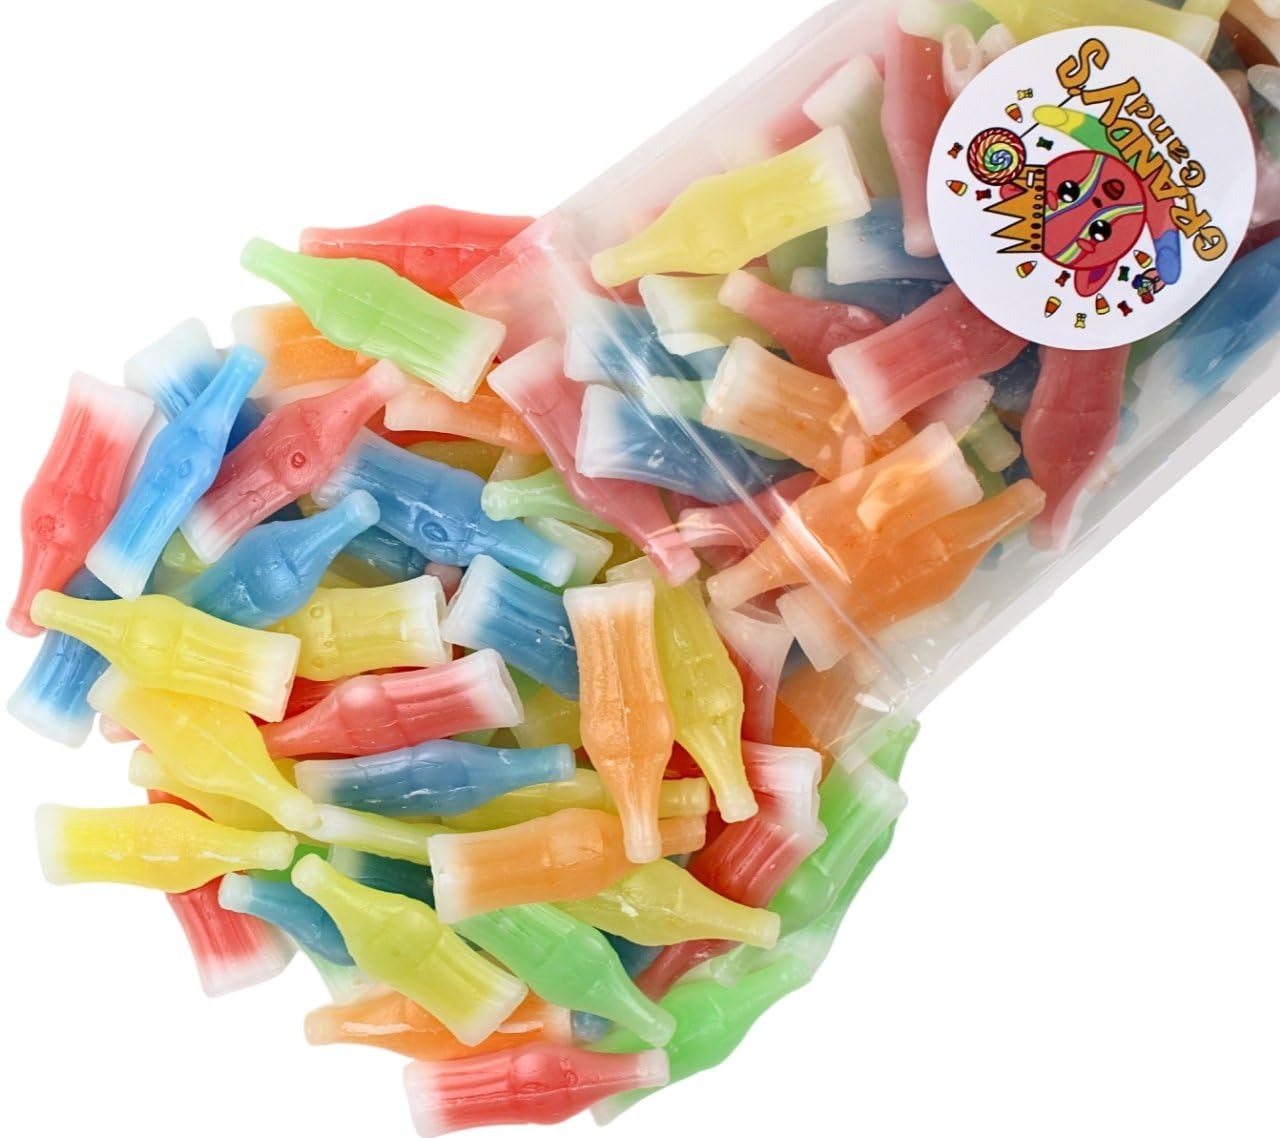
Item Name: Grandys Candys Nik-L-Nips Vintage Wax Bottle Candy Drinks Filled with Flavored Syrups (Cherry, Orange, Lemon, Blue Raspberry, and Green Apple Flavors) 1 Pound
Bullet Point 1: A Sweet Throwback! - Gather your family and friends to enjoy a nostalgic treat - Nik-L-Nips wax bottle candy! Bulk sizes make it perfect to share the ultimate classic snack. Perfect for any occasion, Easter basket treats or eggs hunts, it's sure to bring back sweet memories.
Bullet Point 2: Sweeten Up Any Occasion! - Filling up a candy jar with Nik-L-Nips throwback vintage candy will make any special occasion more memorable. Not only is it delicious, but it also adds a retro classic touch that everyone will love!
Bullet Point 3: Sweeten Up the Party! - Surprise your guests with a unique party favor like these retro classic candy bottles – they'll be sure to put a smile on everyone's face! Spice up any event with this playful twist – it's a guaranteed hit!
Bullet Point 4: Includes five fruity, delicious flavors: Chillin' Cherry, O-So Orange, Hello Lemon, Blazin' Blue Raspberry, and Groovin' Green.
Bullet Point 5: Delicious retro wax bottles filled with sweet juice
Bullet Point 6: Variety of bulk sizes – One, Two, Three, and Four Pounds (Approximately 52 bottles per pound)
Bullet Point 7: Fun way to enjoy a blast from the past!
Bullet Point 8: Check out our other Varieties of Candy and Snacks for your next event!
Product Description: Are you looking for something that will bring you back to the good ol' days? Look no further! These classic wax bottles offer you a nostalgic flavor and shape that will take you down memory lane. The iconic retro wax juice filled bottles offer a nostalgic surprise with every sip. With its nostalgic flavor and shape, these wax bottles are perfect for a throwback party, a gathering with old friends, or just a treat for yourself. Enjoy a blast from the past with these sweet wax bottles!
Value: 16.0
Unit: Ounce

Price: 15.99